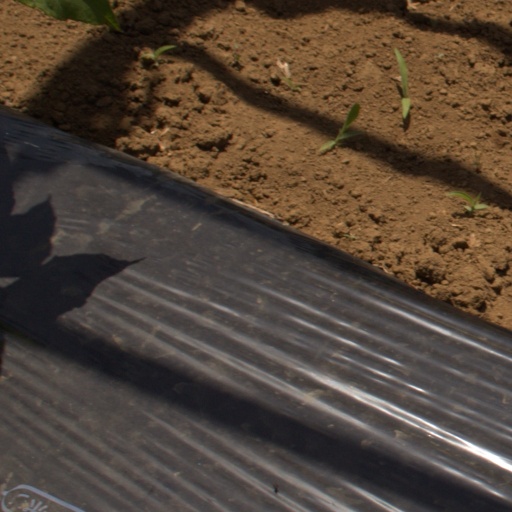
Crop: Jerusalem artichoke